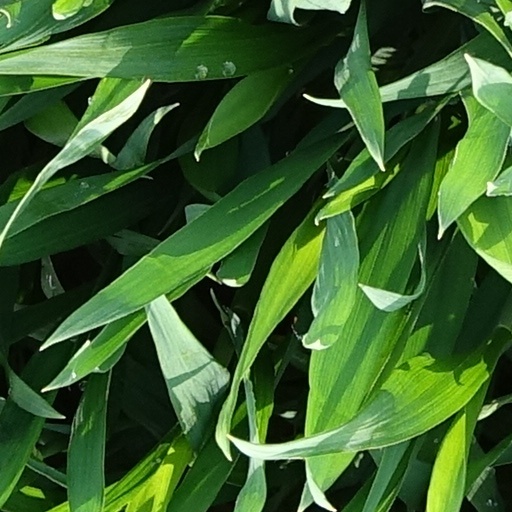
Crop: wheat